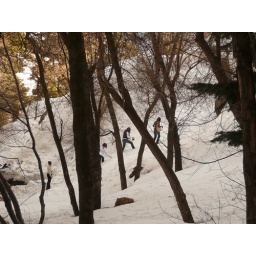
snow hiking in street shoes